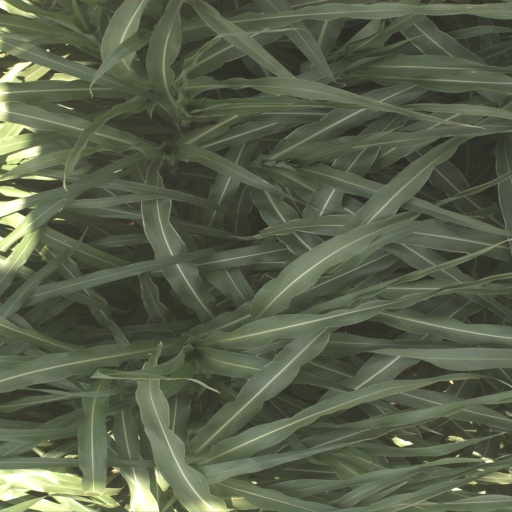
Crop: sorghum